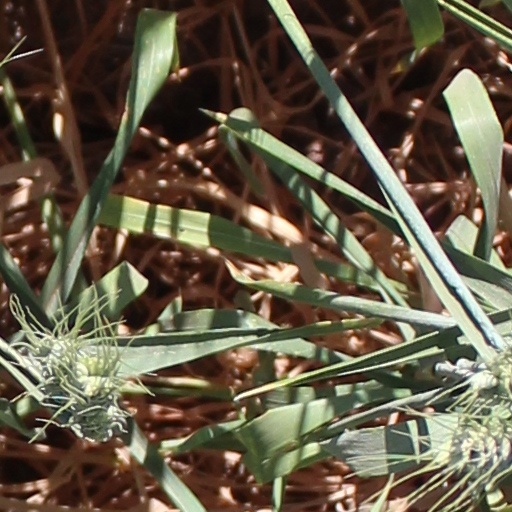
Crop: wheat